Question: Please indicate a possible affordance area of bicycle that can be used for sitting on
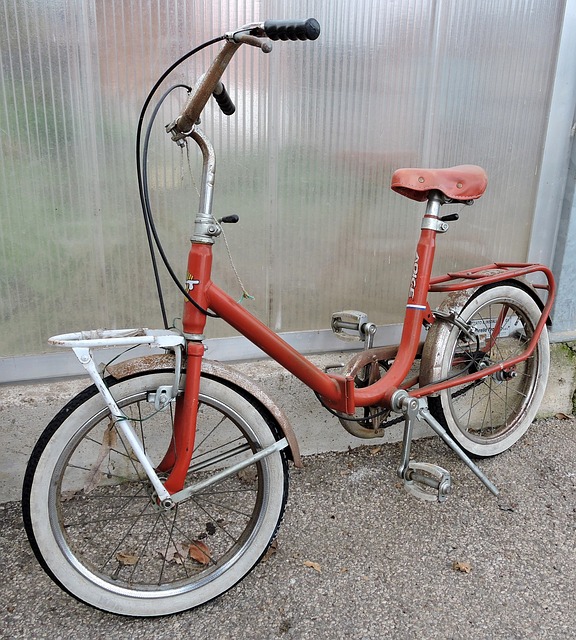
Answer: [390, 164, 490, 202]